Stuttering pride

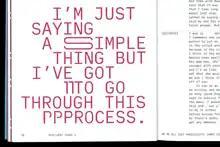
Scan of text set in Conor Foran's typeface Dysfluent Mono, as featured in Dysfluent magazine.

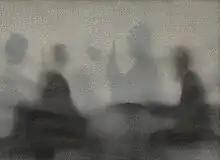
As a covert stammerer, Wendy Ronaldson's stuttering practice, metaphorically and physically, relates to private and societal connections within social and private spaces from a physical and psychological perspective. The work explores the discomfort that initially arises from social barriers and conforming to expectations of ‘fluency’ within society.

Visual arts have also explored the stuttering aesthetic. A notable visual artist who stutters is painter Paul Aston. His contributions include portraits of people stuttering, such as his self-portrait and the portrait 'Stammered Gaze'. Aston conceptualises stuttering thought art by painting people in a celebratory light, showing the diverse ways in which people stutter. In his work, he highlights the unique features of stuttering and challenges fluency by capturing the rare beauty of stuttering.